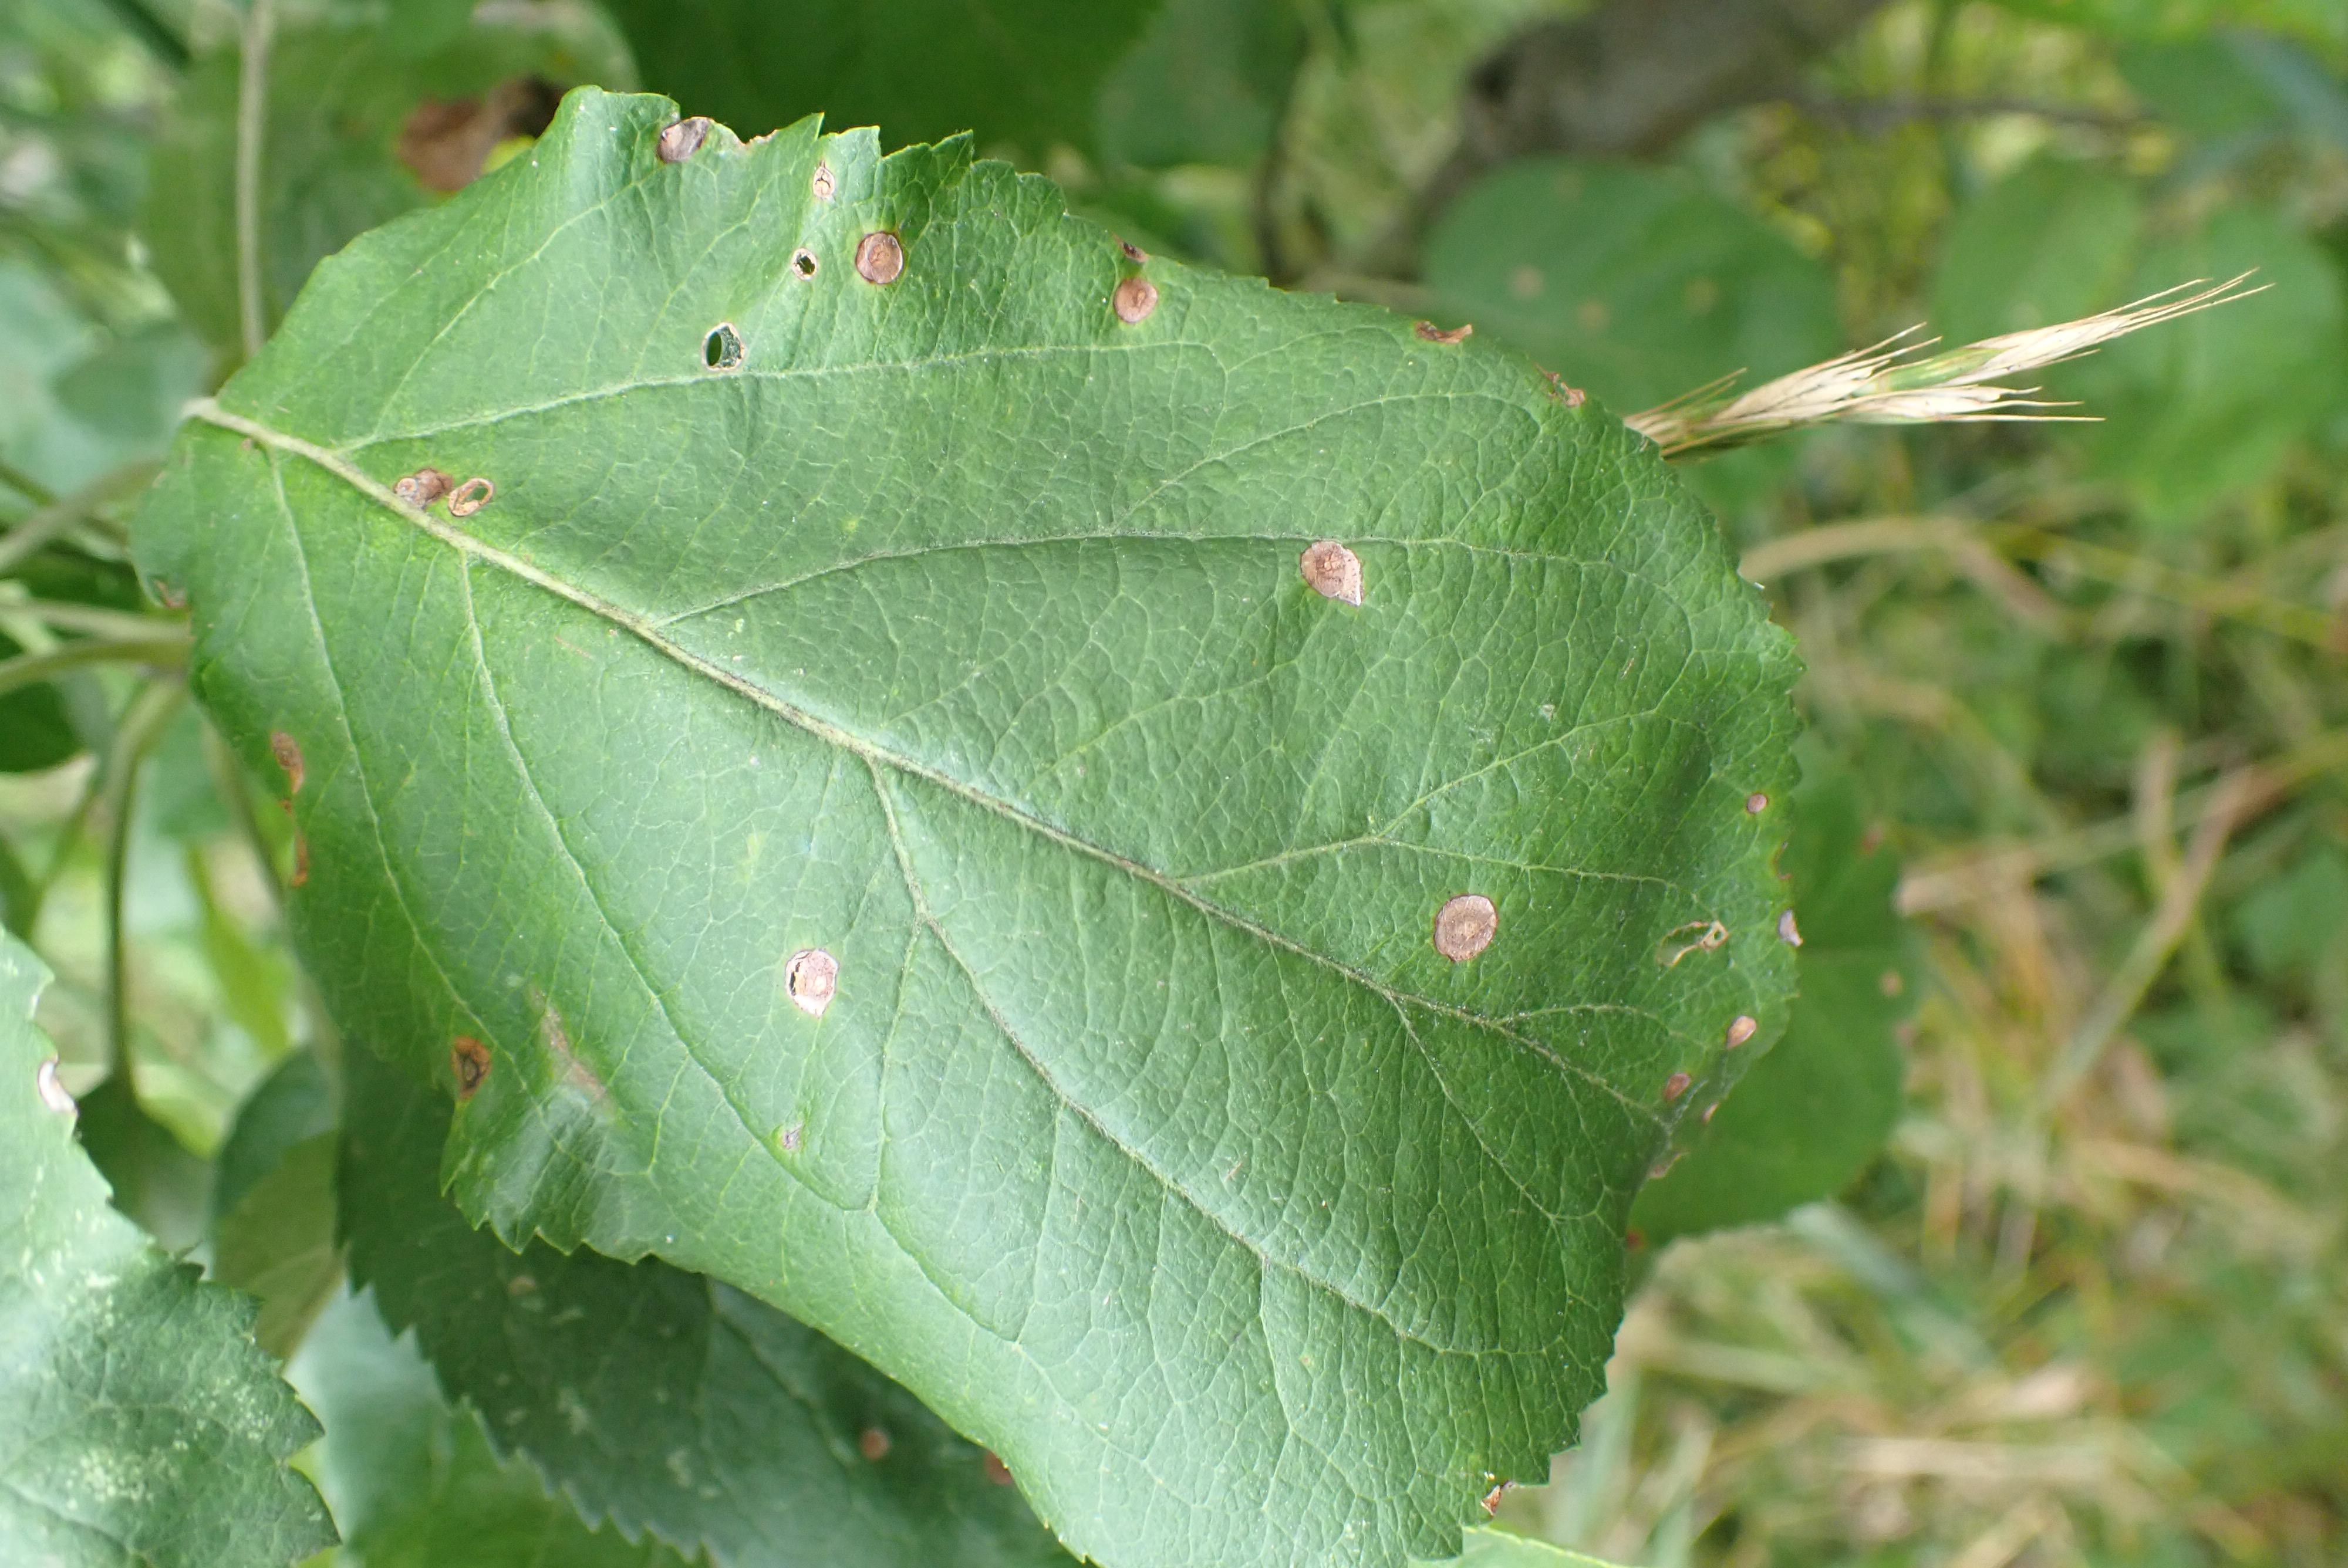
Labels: frog_eye_leaf_spot